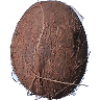
Label: cocos